Third Party (DJs)

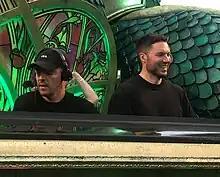
Third Party at Tomorrowland 2023.

The duo met at school and via their mutual interest in music production, they formed Third Party. They pursued further musical education at a music technical college for a year, funding themselves with part-time jobs. They later performed as DJs at local clubs in London while continuing studio production.